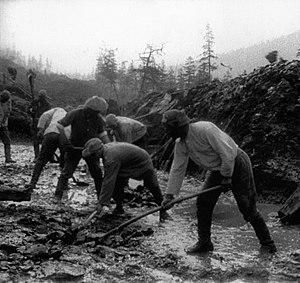
Au lendemain de l'invasion allemande et soviétique de la Pologne, qui a eu lieu en septembre 1939, le territoire de la Pologne a été divisé en deux entre l'Allemagne nazie et l'Union soviétique. Les Soviétiques avaient cessé de reconnaître l'État polonais au début de l'invasion. Les deux régimes étaient hostiles à la deuxième République polonaise autant qu'au peuple polonais et à sa culture, visant ainsi à leur destruction. Depuis 1939, les autorités allemandes et soviétiques ont coordonné leurs politiques liées à la Pologne et leurs actions répressives. Pendant près de deux ans suivant l'invasion, les deux occupants ont continué à discuter des plans bilatéraux pour faire face à la résistance polonaise lors des conférences Gestapo-NKVD jusqu'à l'opération Barbarossa contre l'Union soviétique, en juin 1941.
La Russie, en forme longue la fédération de Russie, est un état fédéral transcontinental. Elle est l'héritière de l'Empire russe et l'état continuateur de l'Union des républiques socialistes soviétiques.
La R504 « Kolyma » ou « Route des os » est une route de Russie orientale qui relie Magadan et Iakoutsk. Elle est longue de 2 032 km et fut construite sous Staline sous la direction du Dalstroï. La première partie fut construite par les prisonniers du camp de travail de Sevvostlag en 1932. Les travaux furent poursuivis par les prisonniers des camps du Goulag voisins jusqu'en 1953.
Le Goulag est l’organisme central gérant les camps de travail forcé en Union soviétique. La police politique placée à la tête du système pénal développa le Goulag comme instrument de terreur et d'expansion industrielle. Cette administration pénitentiaire connut une croissance constante jusqu'à la mort de Staline, à mesure que de nouveaux groupes étaient incarcérés et déportés, et que ses prérogatives économiques se développaient.